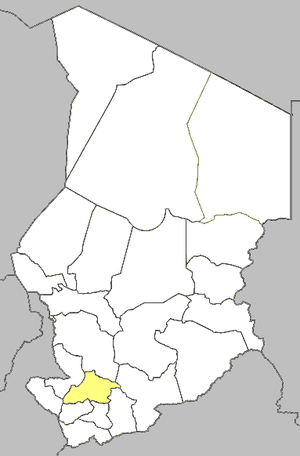
Le diocèse de Laï, au Tchad, épouse les limites de la région de la Tandjilé.